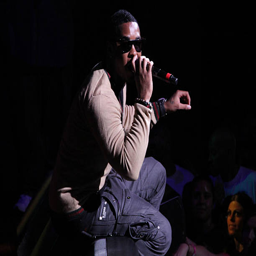
hip hop artist performs at the cocktail party & concert .